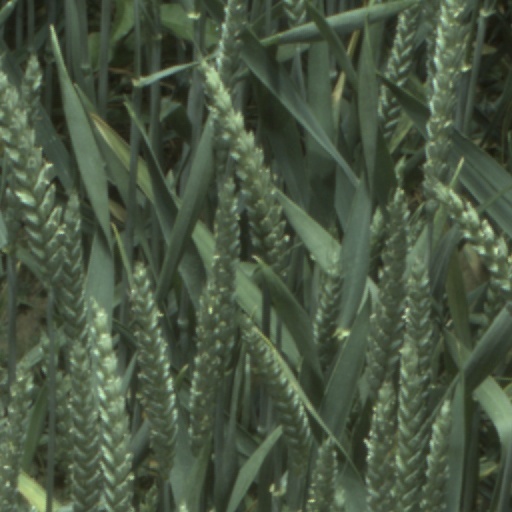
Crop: wheat